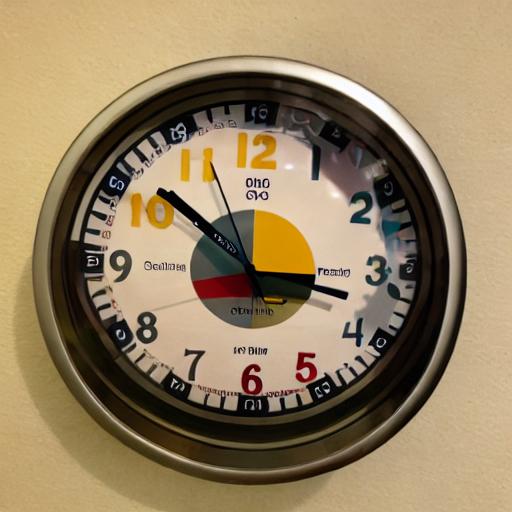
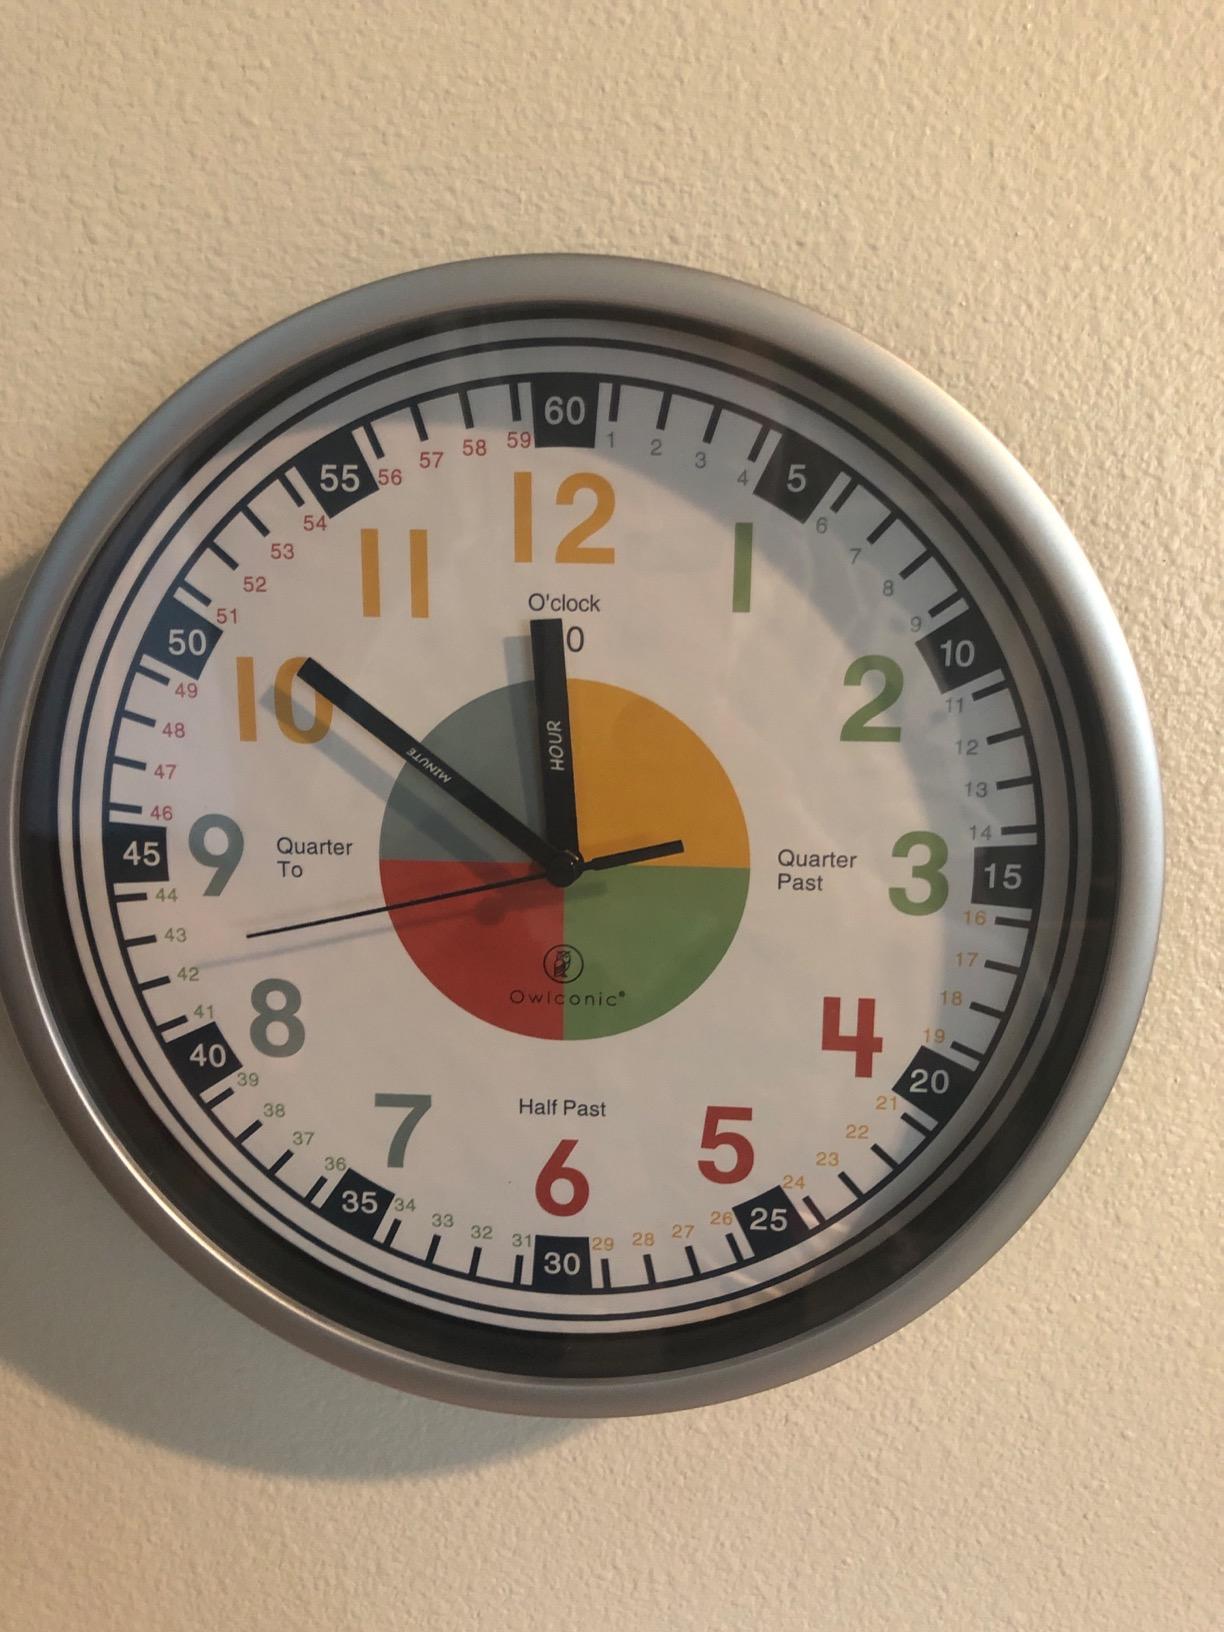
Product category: clock
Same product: no